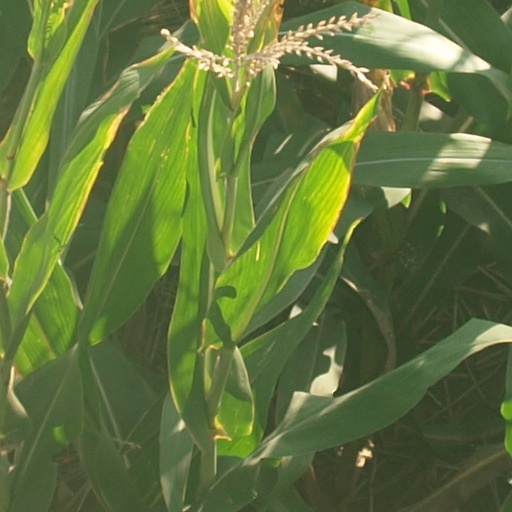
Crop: maize; corn